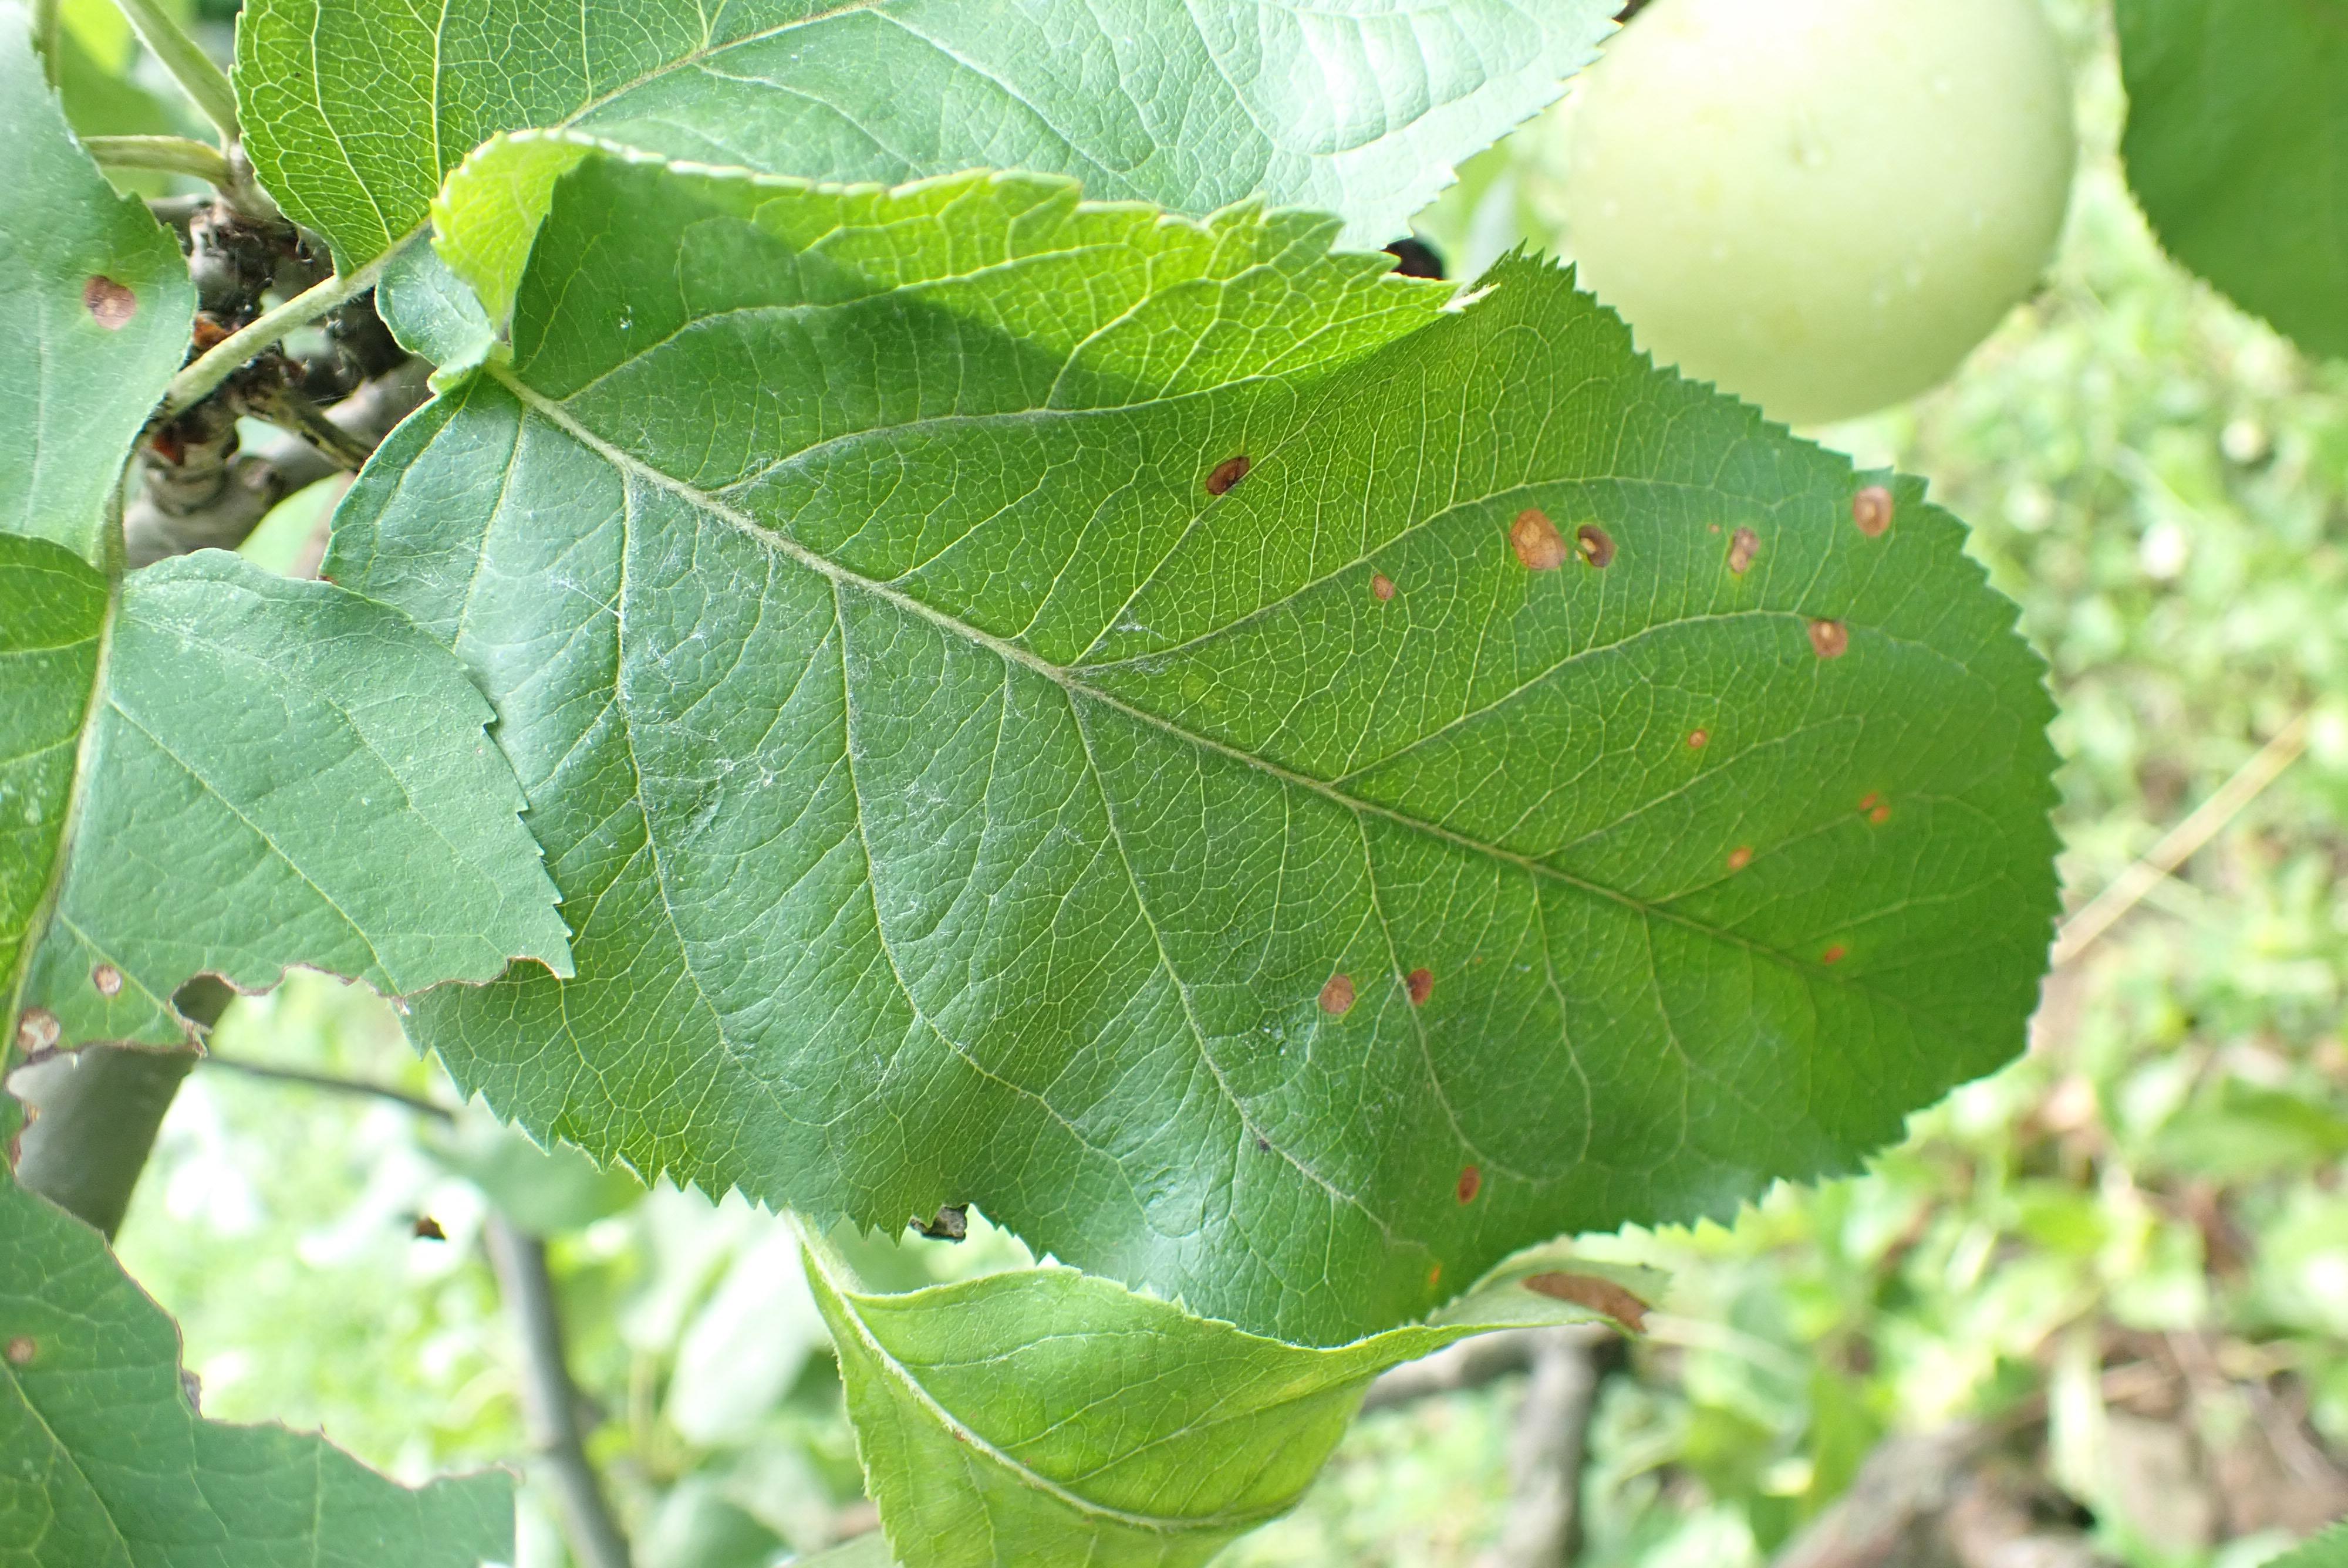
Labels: frog_eye_leaf_spot